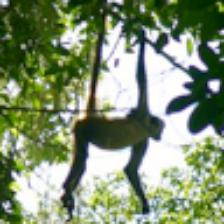
Label: NonHuman